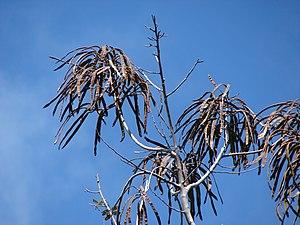
Senna siamea, appelé aussi Cassia du Siam ou casse du Siam, est une espèce d'arbre de la famille des Fabaceae originaire d'Asie du Sud-Est, mais qui a été récemment largement diffusée et implantée en Afrique par l'Homme.